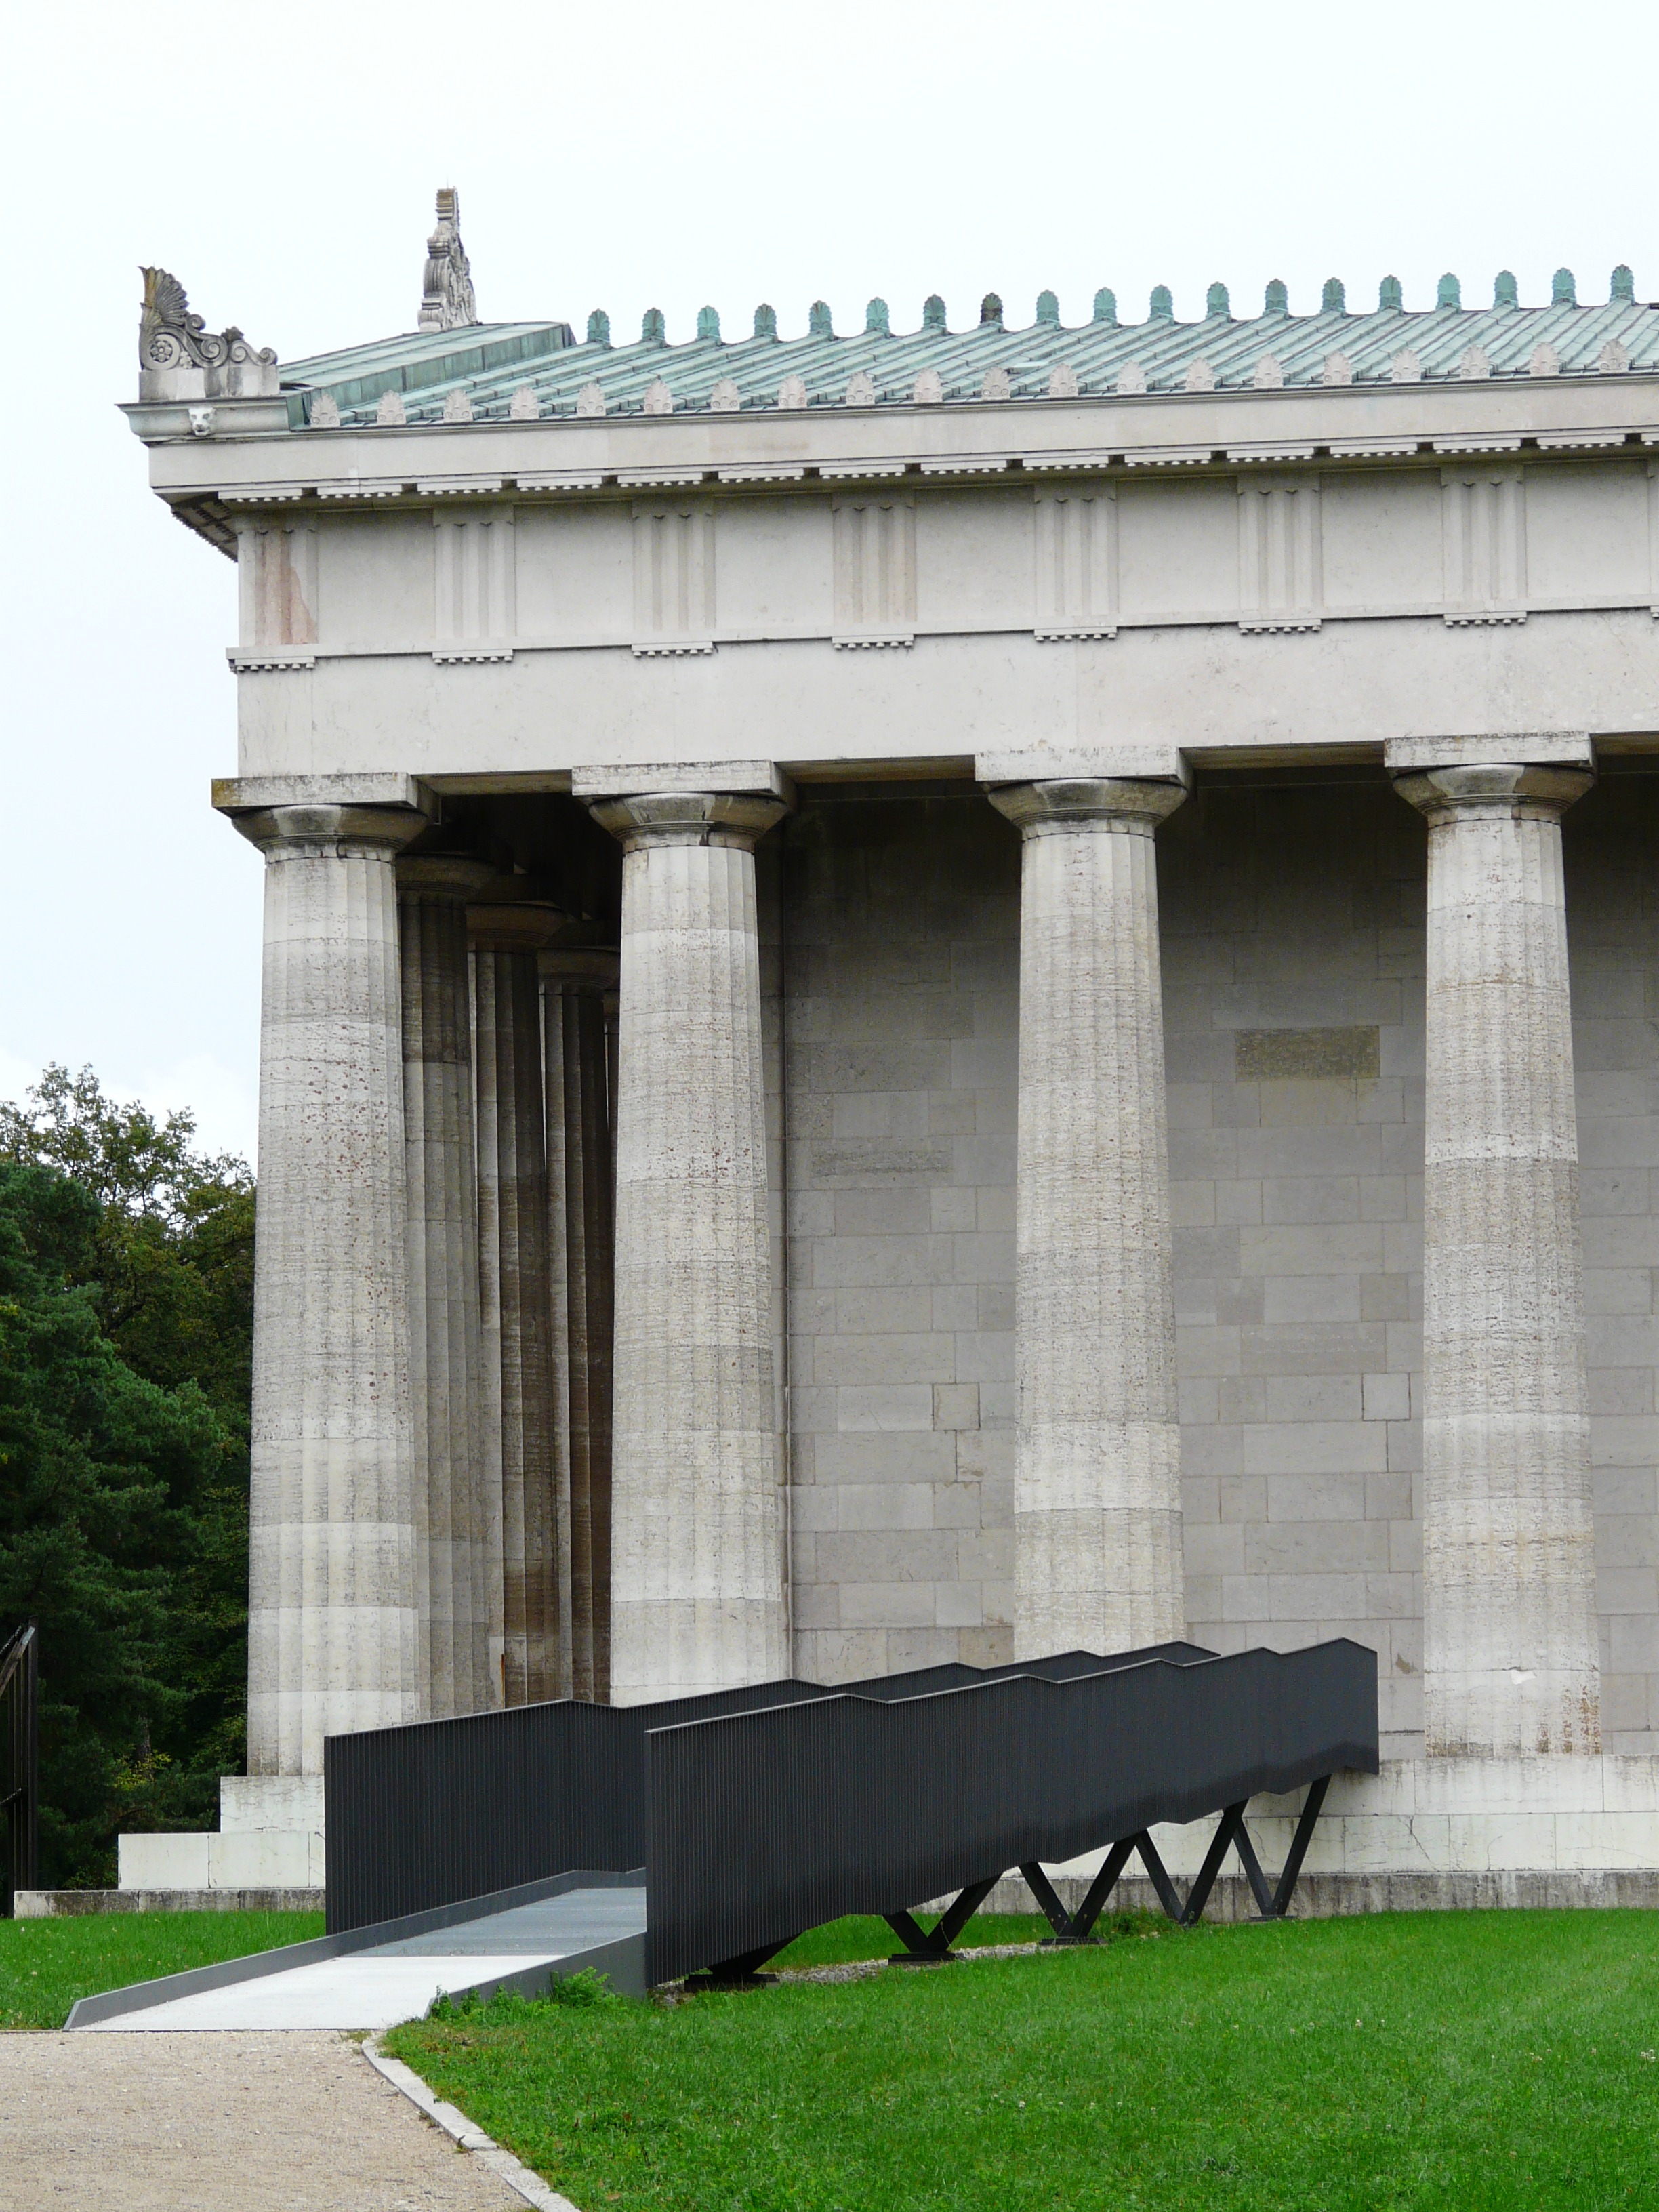
architecture, structure, bridge, building, monument, web, arch, railing, column, landmark, facade, memorial, temple, large, columnar, powerful, walhalla, impressive, roman temple, ancient history, ancient roman architecture, ancient greek temple, donaustauf, ludwig i, hall of the fallen